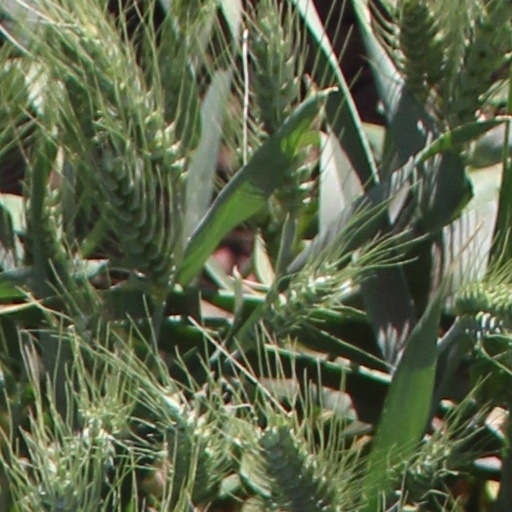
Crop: wheat